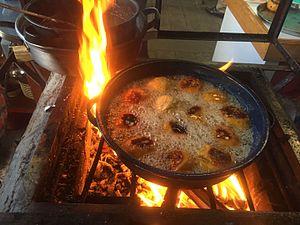
Les rellenitos de plátano sont un dessert typique du Guatemala, à base de bananes plantain et de haricots noirs. Ce sont des beignets de bananes écrasées fourrées de purée de haricot sucré, puis frite a l'huile et saupoudrées de sucre glace. C'est un plat emblématique de la cuisine guatémaltèque, au croisement des cultures espagnole et maya.